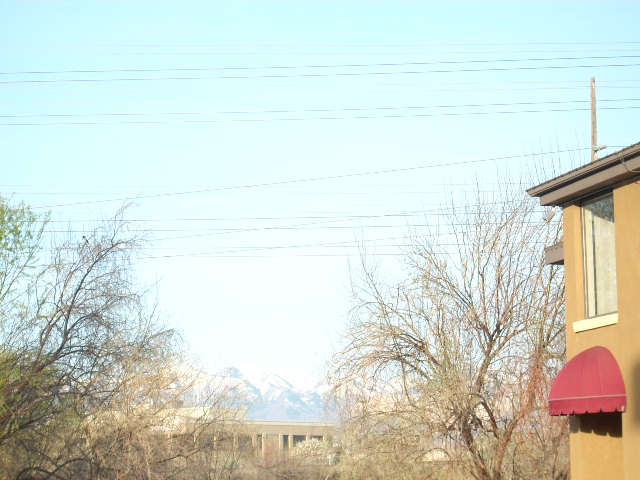
Label: not_food